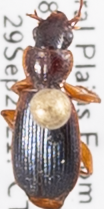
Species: Cymindis planipennis
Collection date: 2021-09-29
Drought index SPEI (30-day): -1.594
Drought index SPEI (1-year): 0.288
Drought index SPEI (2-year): -0.8